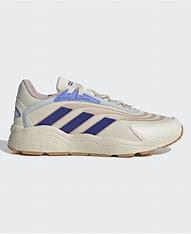
Brand: Adidas
Model: Crazychaos